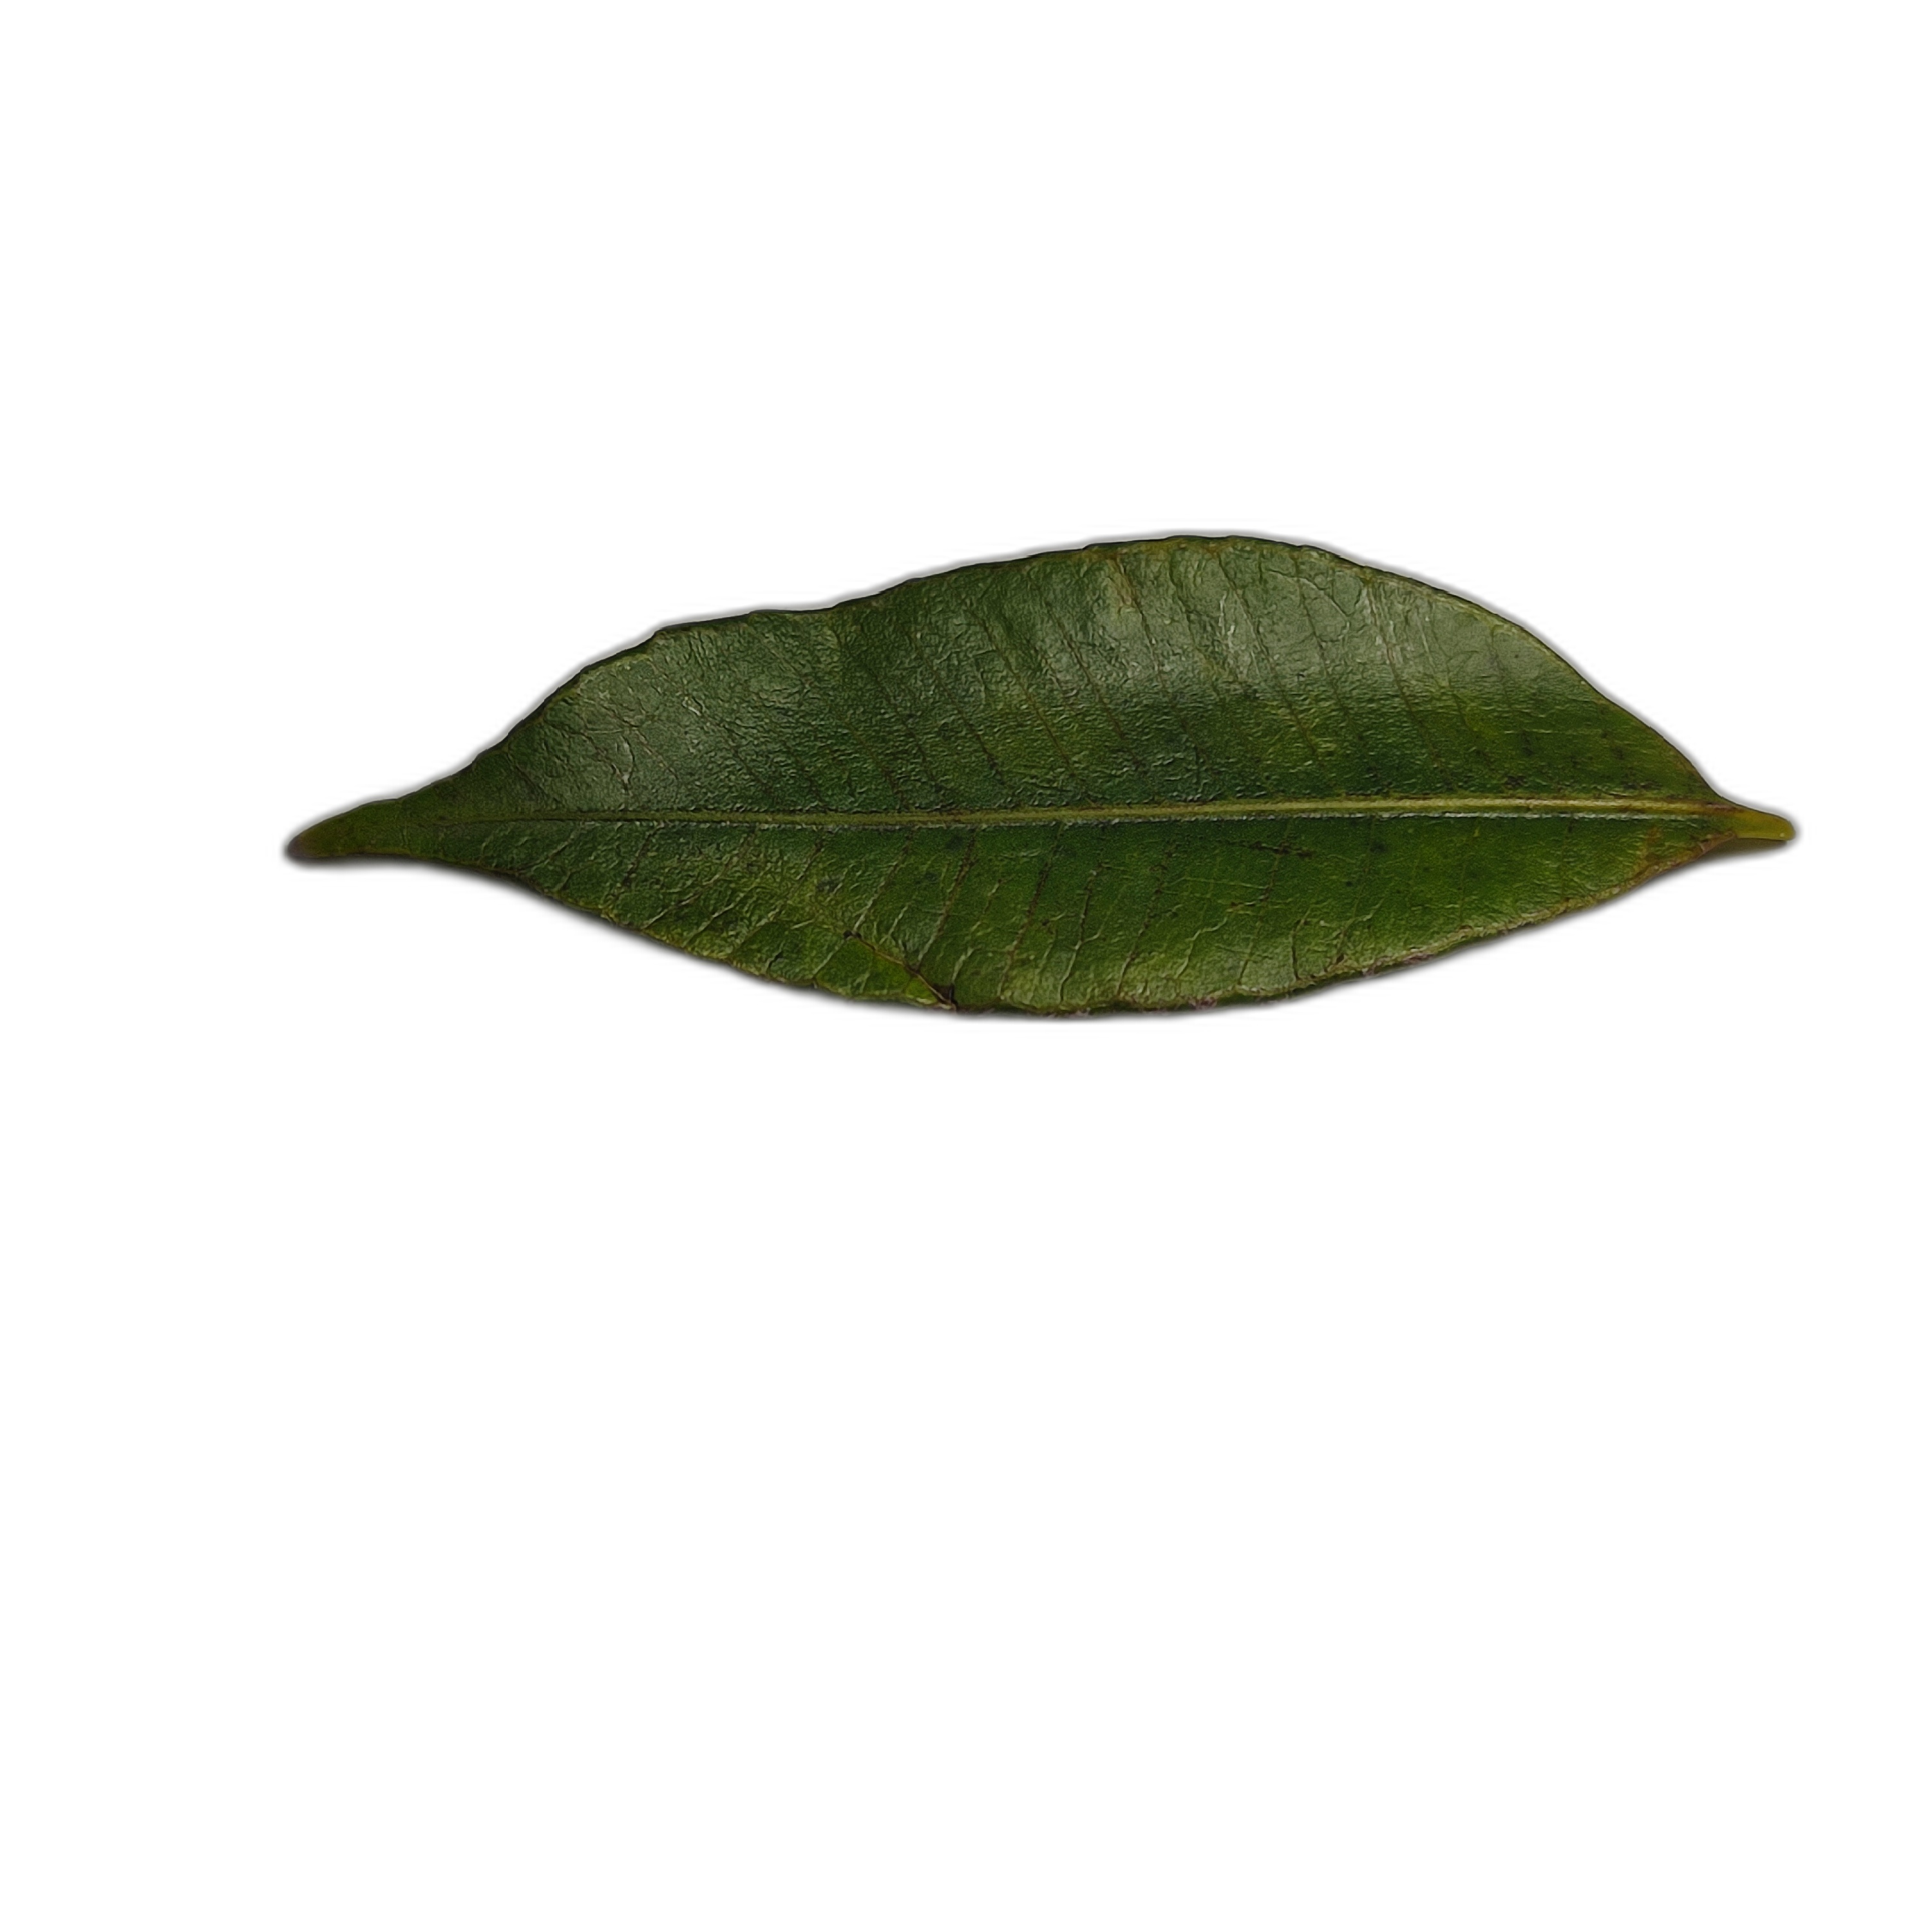
Label: healthy